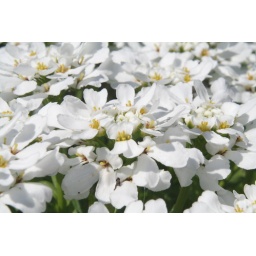
The motive in itself is nothing to talk about, but the white colour of this flower is amazing!